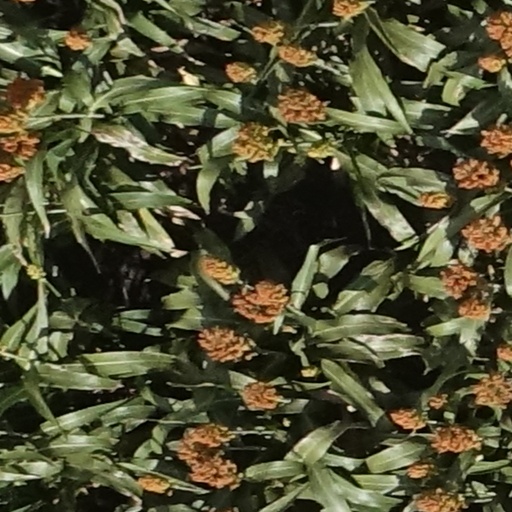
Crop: sorghum